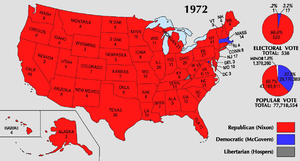
À chaque élection présidentielle, dans chaque État des États-Unis, des grands électeurs sont nommés en fonction du résultat au suffrage universel. Ces grands électeurs, qui forment le Collège électoral des États-Unis d'Amérique, votent ensuite pour le président des États-Unis. Dans la plupart des États, le candidat à la présidentielle qui obtient le plus de voix remporte la totalité des grands électeurs de l'État. Cependant, dans certains États, tout ou partie des grands électeurs peut être réparti de façon proportionnelle : par exemple, dans le Maine en 2016, Clinton a obtenu 47,9 % et Trump 45,2 %, la première remportant ainsi 3 grands électeurs contre 1 pour le second candidat. Si le vote du Collège électoral ne parvient pas à dégager un candidat majoritaire, l'élection est décidée par la Chambre des représentants.